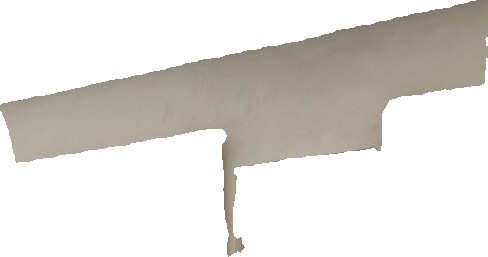
Surface category: wall